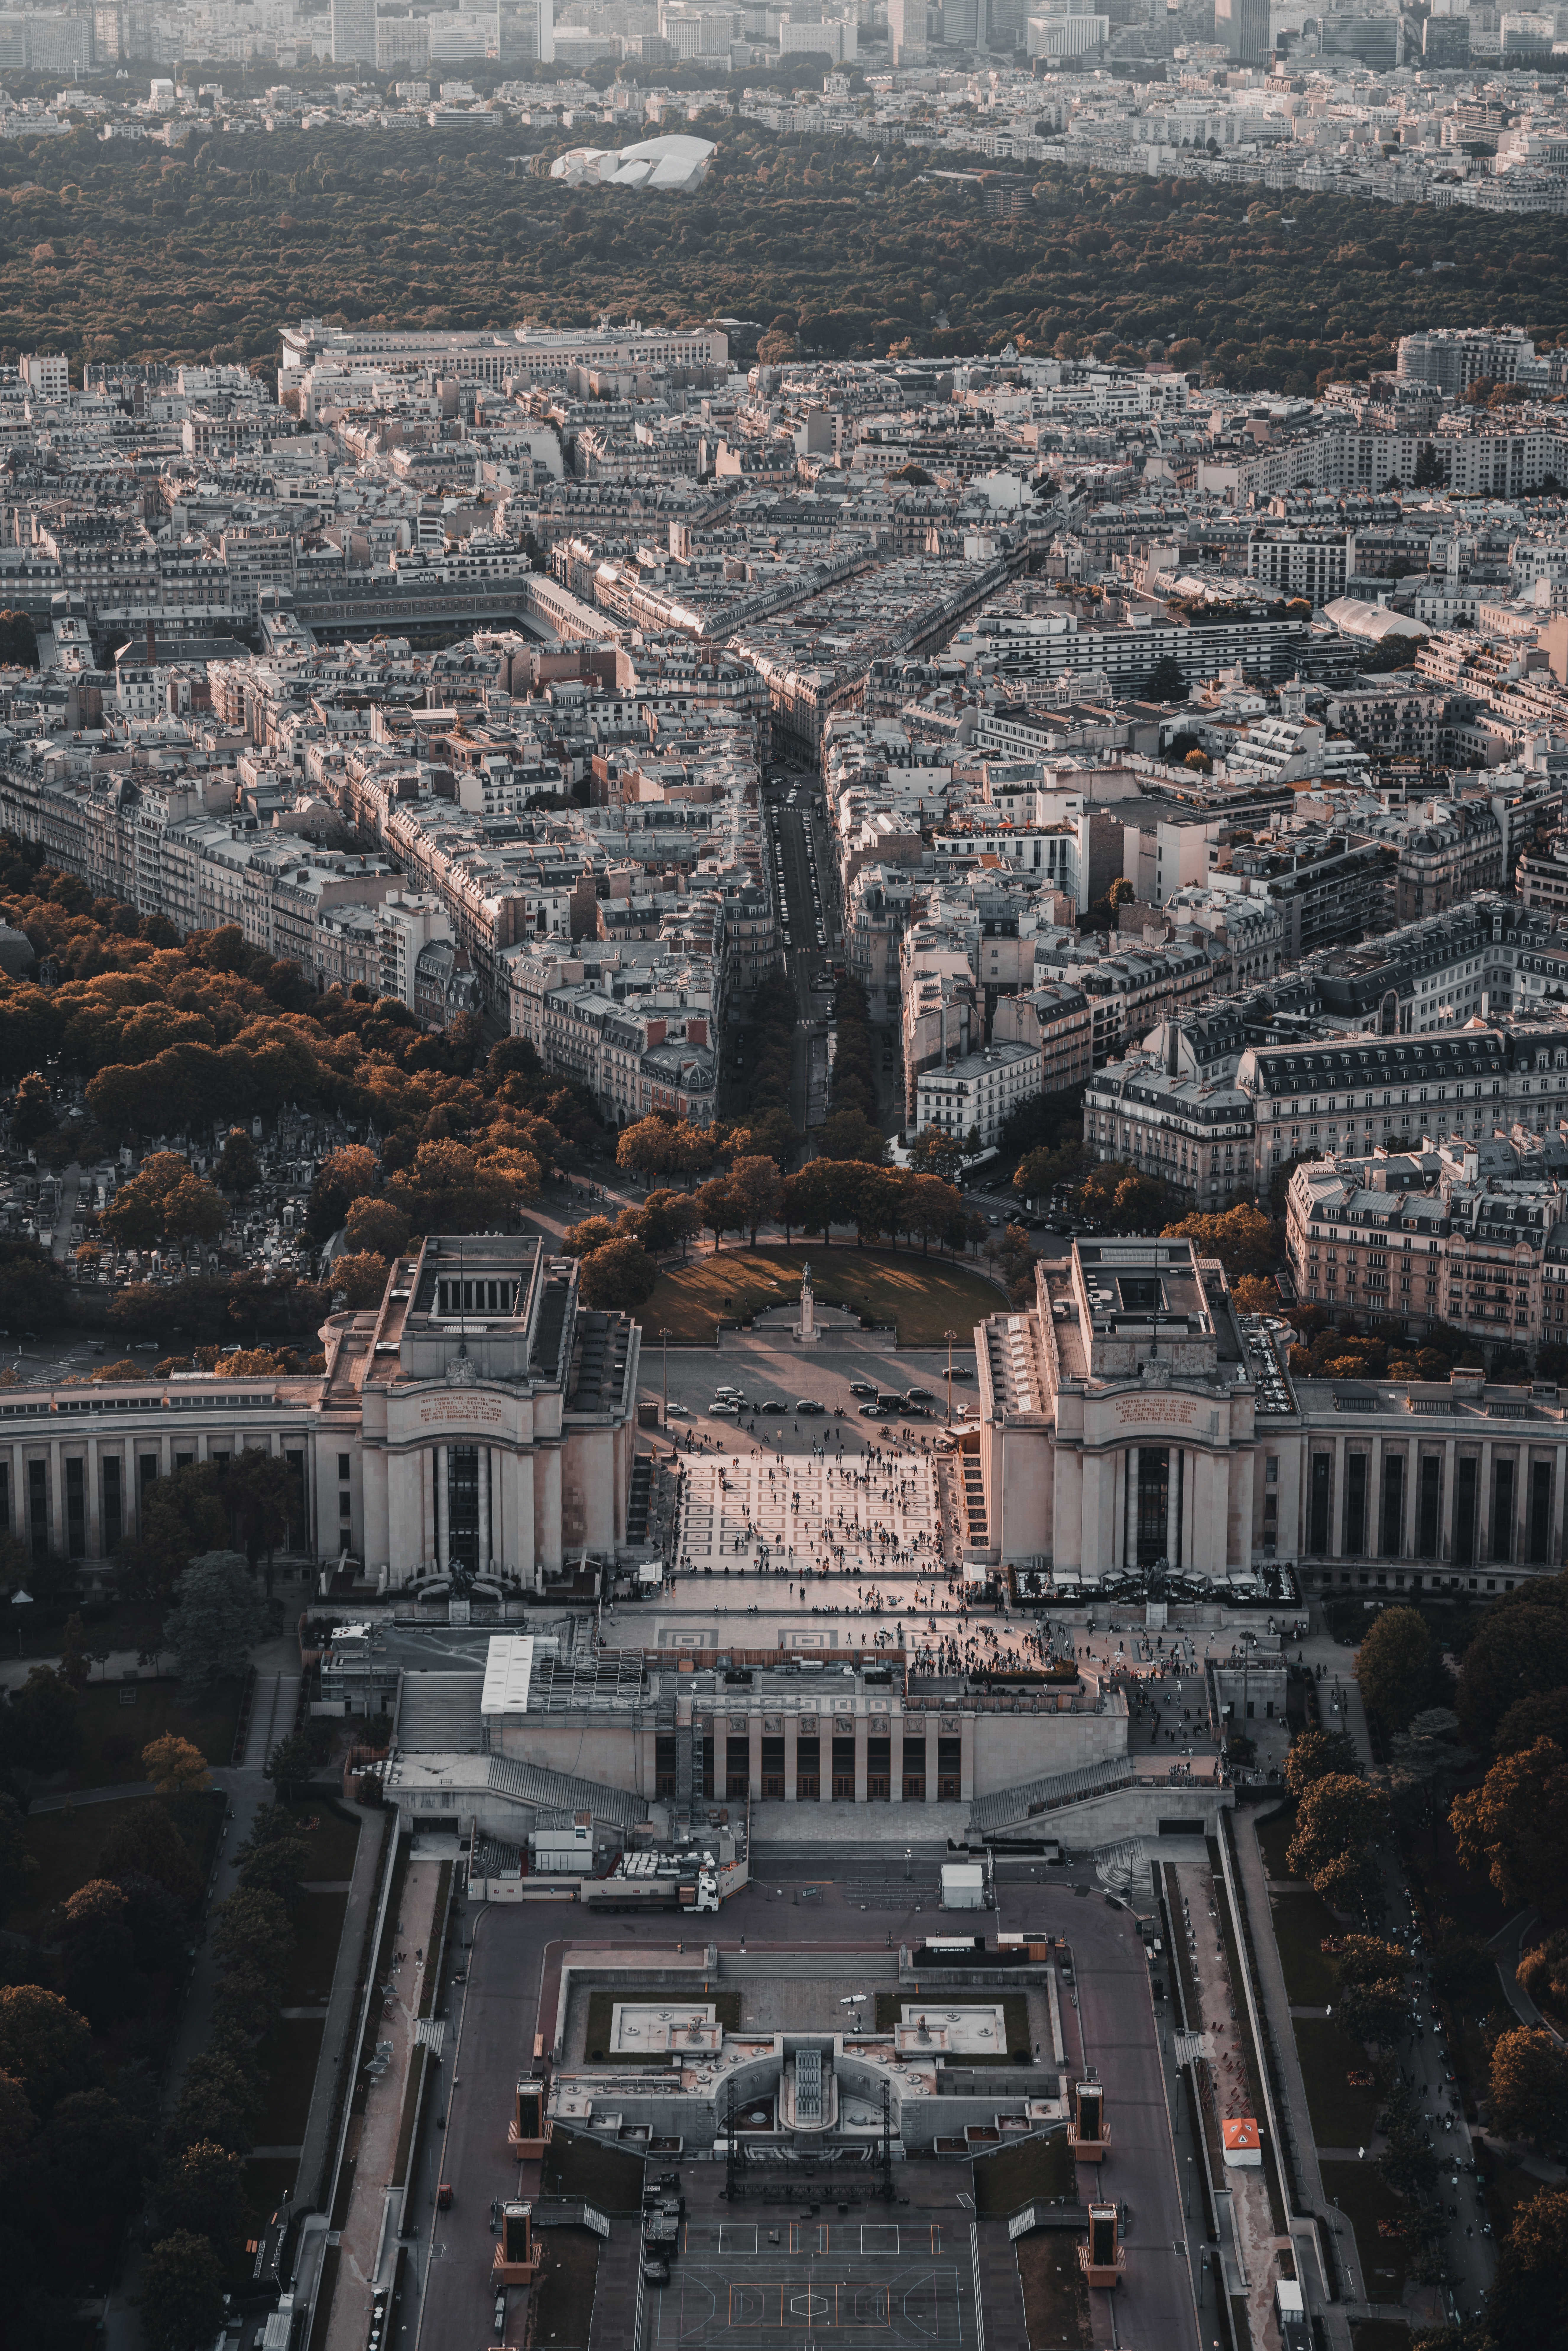
city, building, urban design, tower block, cityscape, landscape, residential area, thoroughfare, horizon, landmark, metropolis, metropolitan area, roof, bird's eye view, mixed use, suburb, arch, downtown, dome, facade, road, aerial photography, street, skyline, historic site, spire, medieval architecture, holy places, monument, tourism, ancient history, skyscraper, history, tourist attraction, evening, byzantine architecture, intersection, town square, night, classical architecture